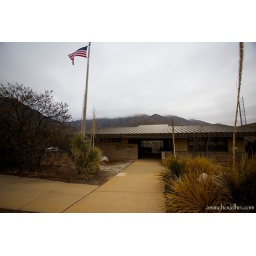
the mckittrick canyon visitors center in guadalupe mountains national park...